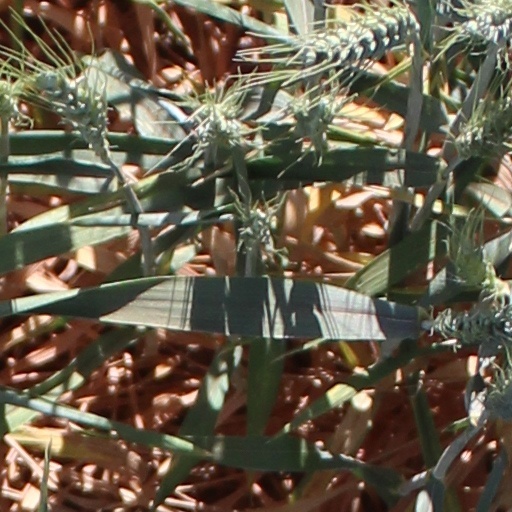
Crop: wheat